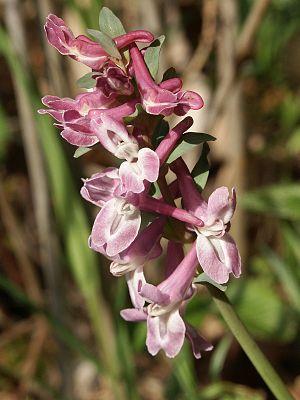
La Corydale creuse, également appelée Corydale à tubercule creux ou Fumeterre creuse, est une plante herbacée de la famille des Fumariaceae selon la classification classique, et des Papaveraceae selon la classification phylogénétique.